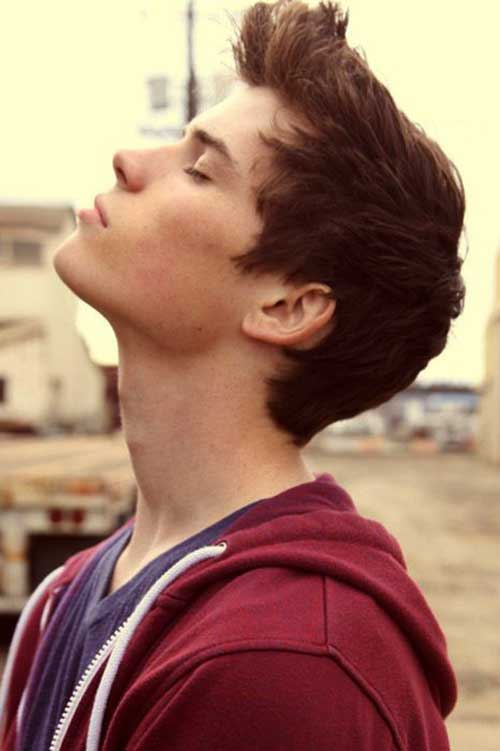
Label: Colored